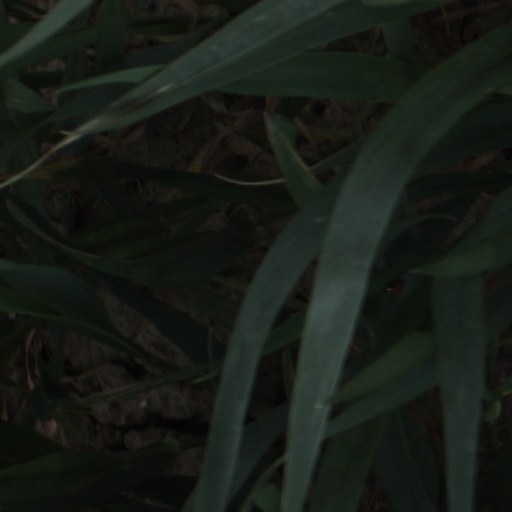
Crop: wheat